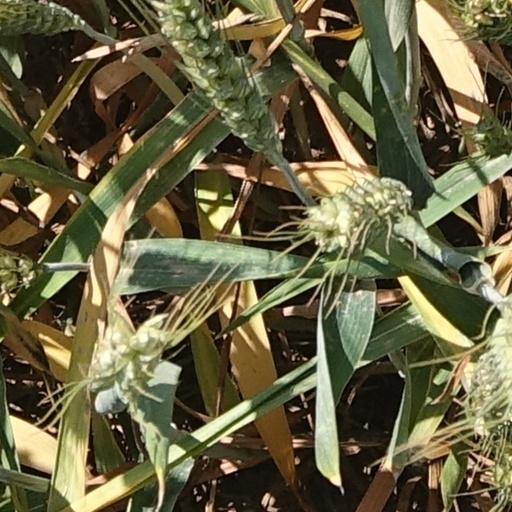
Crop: wheat